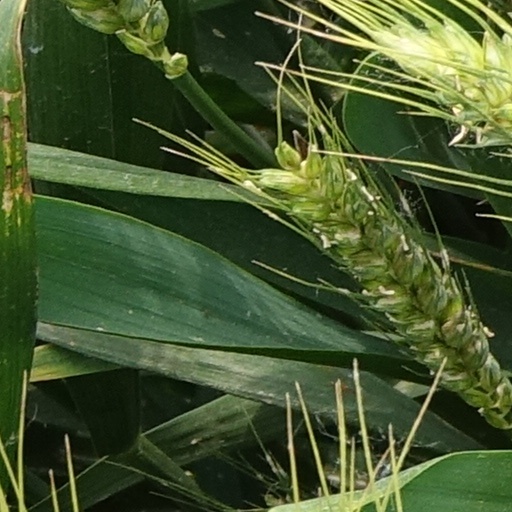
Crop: wheat